Whitehurst & Son sundial

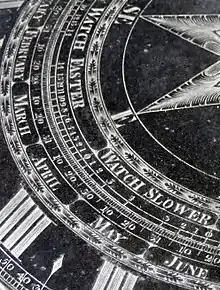
The equation of time conversion scales

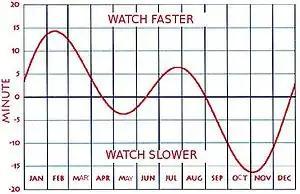
Equation of time

Significantly, on the plate we can see a pair of scales that help the observer make the equation of time correction: One scale gives the date in months and days while alongside of it another engraved with the minutes on that day that the watch would be running faster or slower. Here it is labeled "Watch Slower, Watch Faster. The 15th April is one day when no conversion needs to be made." This dial can be used both to read solar time shown by sundials and also the mean time that is displayed by clocks, with the practical purpose that observers can use the dial to calibrate their pocket watches. Watches would not always run true when the sundial was made in 1812; by 1820 watch manufacture had improved: The lever escapement was universally adopted and frequent calibration was no longer needed.